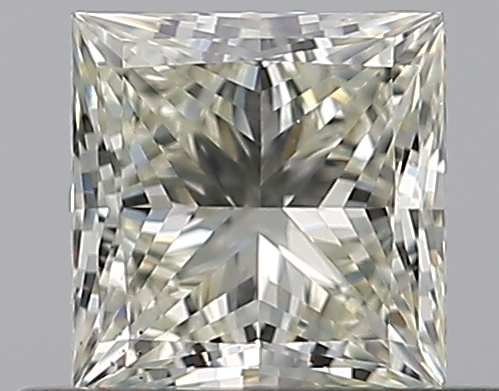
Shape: princess
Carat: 0.5
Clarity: VS2
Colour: I
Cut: EX
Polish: EX
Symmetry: VG
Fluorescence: VS
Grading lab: GIA
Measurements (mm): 4.43 x 4.32 x 2.91